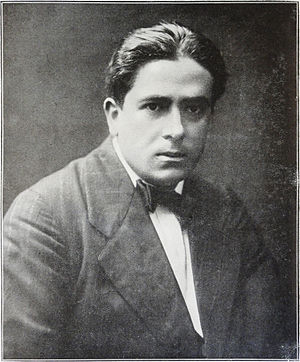
Francis Picabia
Francis Picabia, Francis-Marie Martinez Picabia var en fransk forfatter, maler og grafiker.